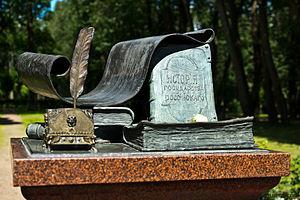
L'Histoire de l'État russe est un ouvrage en plusieurs tomes rédigé par Nikolaï Karamzine sur l'histoire russe, de l'Antiquité au règne d'Ivan le Terrible et aux Temps des troubles.